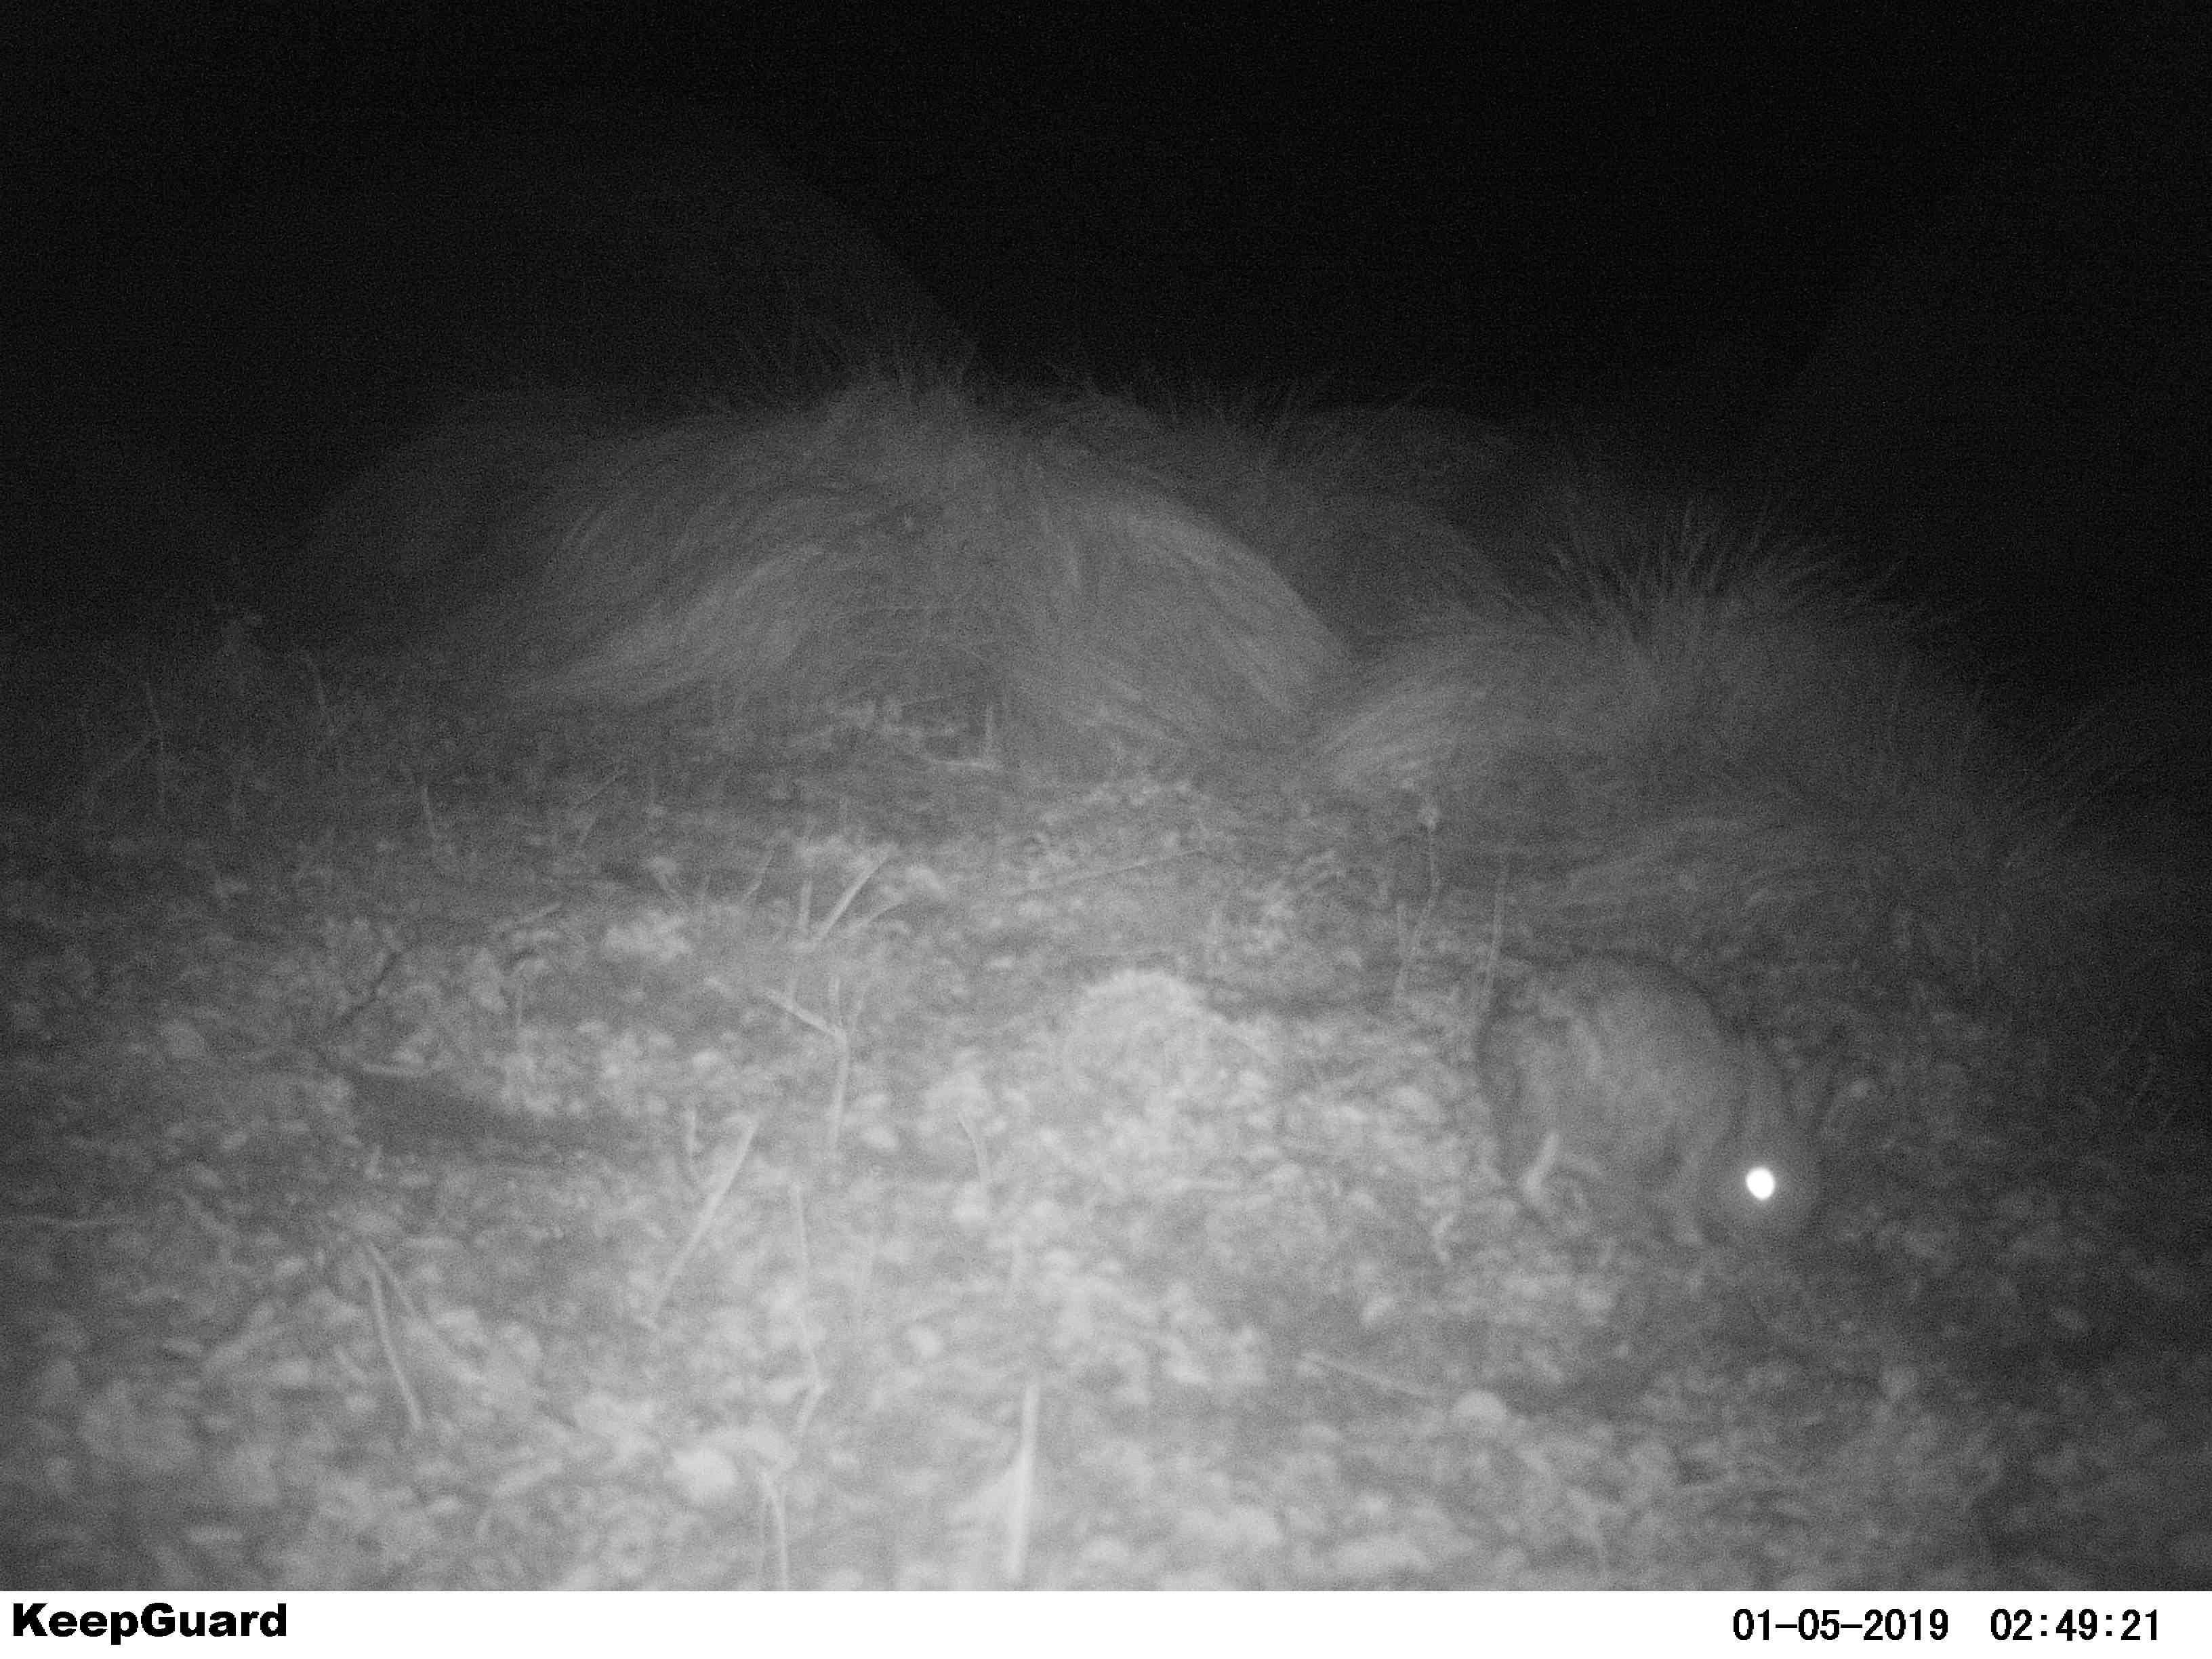
Species: Oryctolagus cuniculus